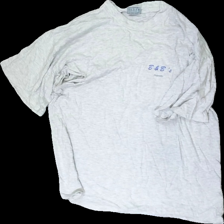
View: front
Type: T-shirt
Category: Unisex
Brand: Not in the list
Brand text on label: No Problem
Colors: Grey
Material: 100% cotton
Pattern: Logo print
Cut: Regular
Size: XL
Season: All
Smell: Minor
Holes: Major
Price range: <50
Recommended usage: Export